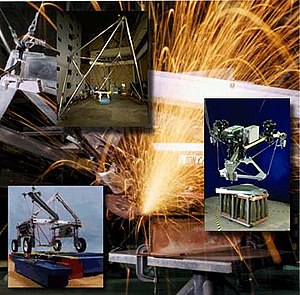
Fabrikation
Fabrikation er brugen af maskiner, værktøj og arbejdskraft til at producere varer til brug eller salg. Terminologien kan referere til forskellige aktiviteter fra kunsthåndværk til højteknologi, men benyttes primært i Industriproduktion, hvor råmaterialer transformeres til slutprodukter. De færdige varer kan eksempelvis bruges til fabrikation af andre varer, mere komplekse varer som flyvemaskiner eller køretøjer. De kan også sælges til grossistvirksomheder, som sælger dem videre til detailhandlen, som igen sælger varerne til slutbrugerne.